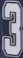
Number: 3